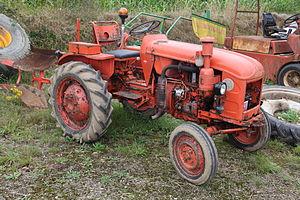
Renault Agriculture était la filiale de Renault spécialisée dans les équipements agricoles et cédée au groupe Claas, constructeur allemand, en 2003.